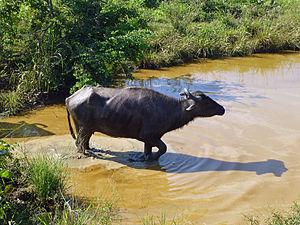
Buffle d'eau au Uda Walawe National Park (Sri Lanka)